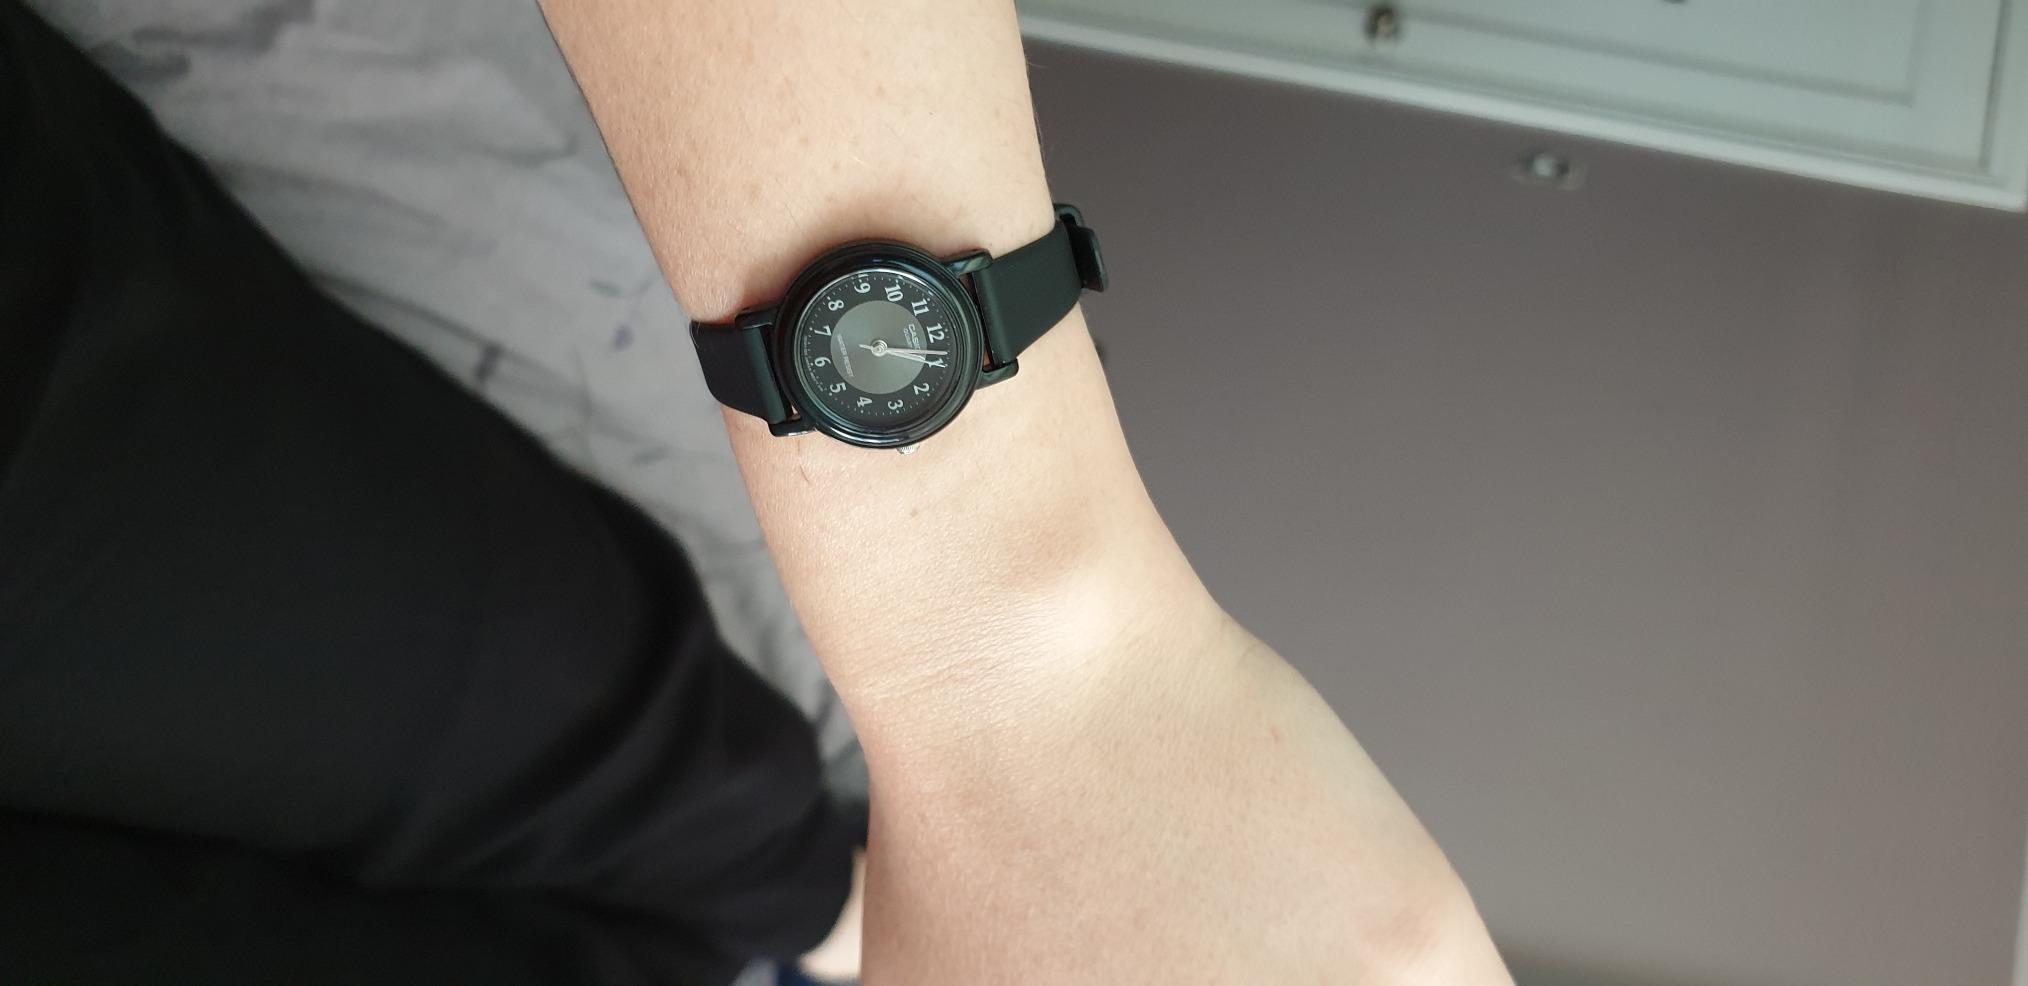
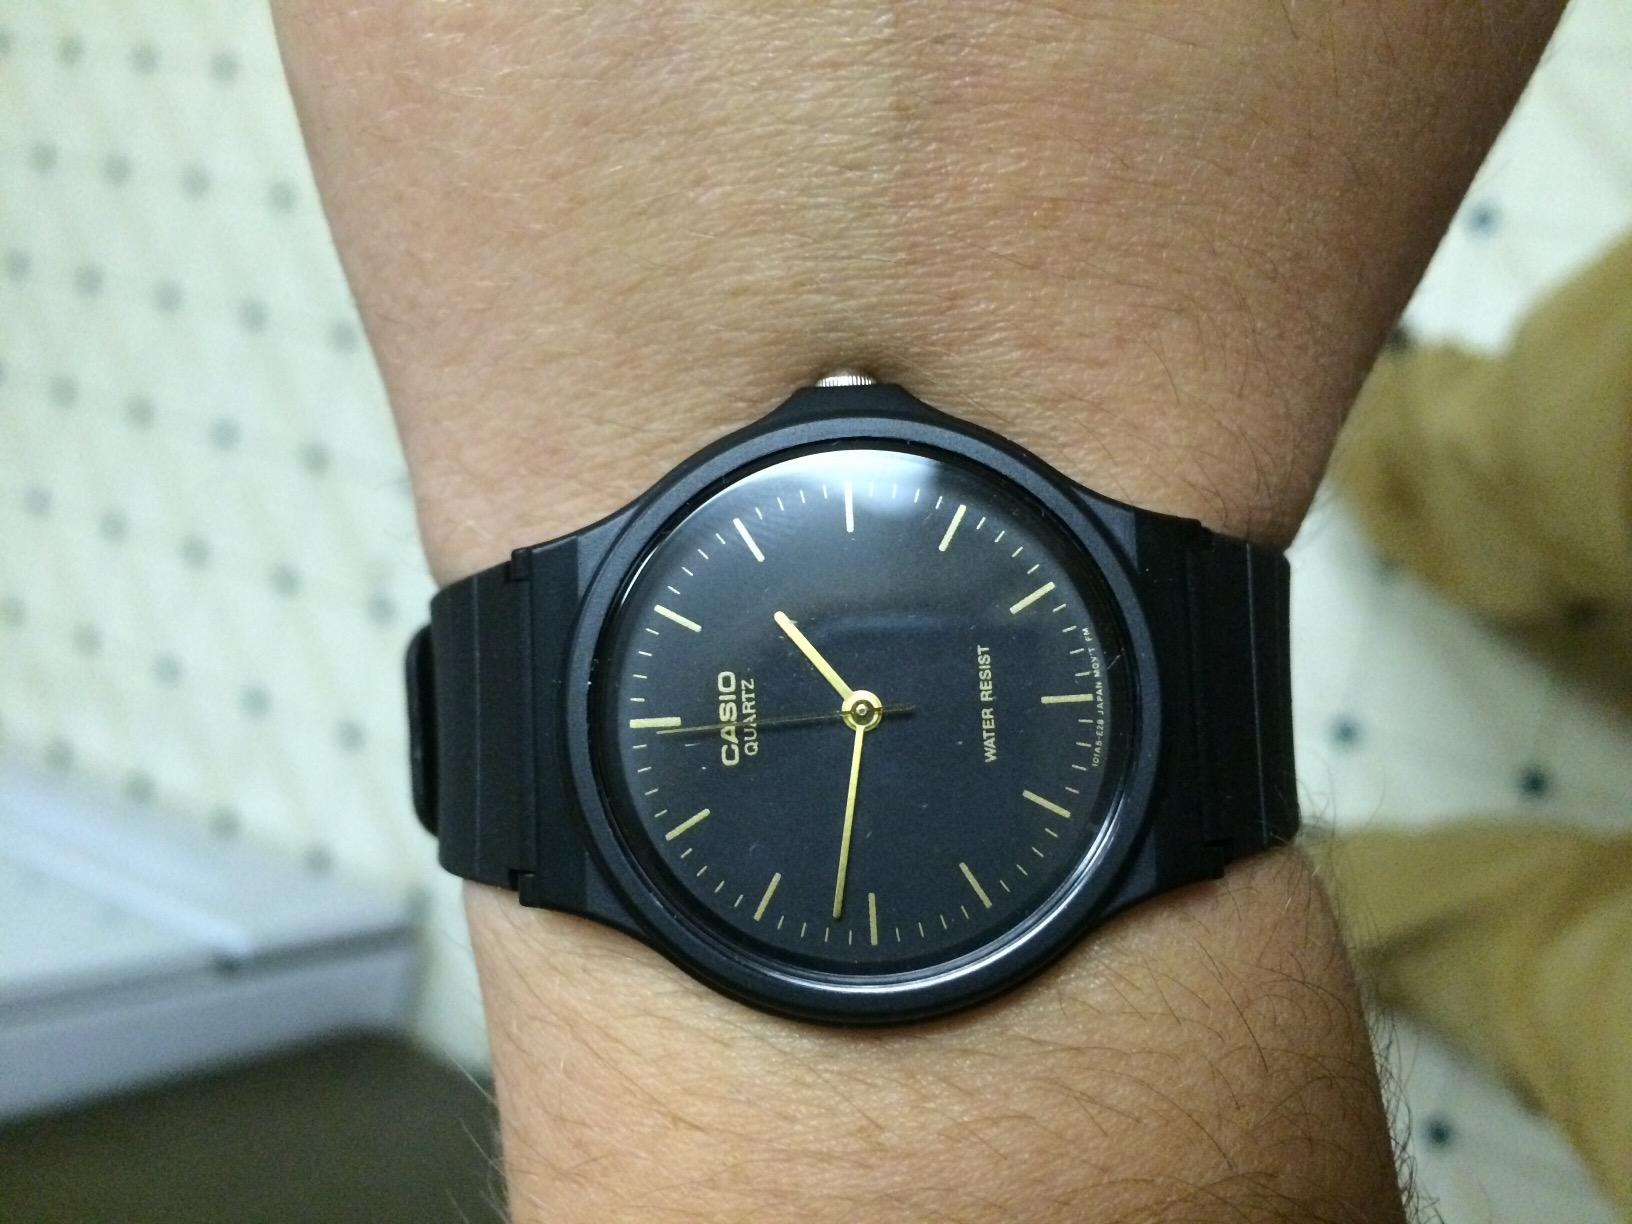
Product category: accessories_watch
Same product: no